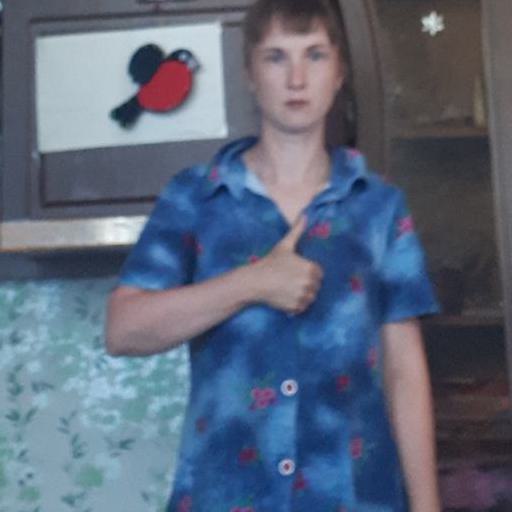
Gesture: like